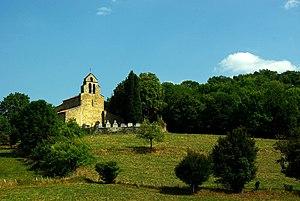
Église Saint-Pierre (XIIe s.). Montgauch est un village du Couserans proche de Saint-Girons. Située hors du village, son église romane est juchée sur une colline. This building is indexed in the Base Mérimée, a database of architectural heritage maintained by the French Ministry of Culture,
Montgauch est une commune française située dans le département de l'Ariège, en région Occitanie.
L'église Saint-Pierre est une église romane située à Montgauch, en Couserans, dans le département de l'Ariège, en France.